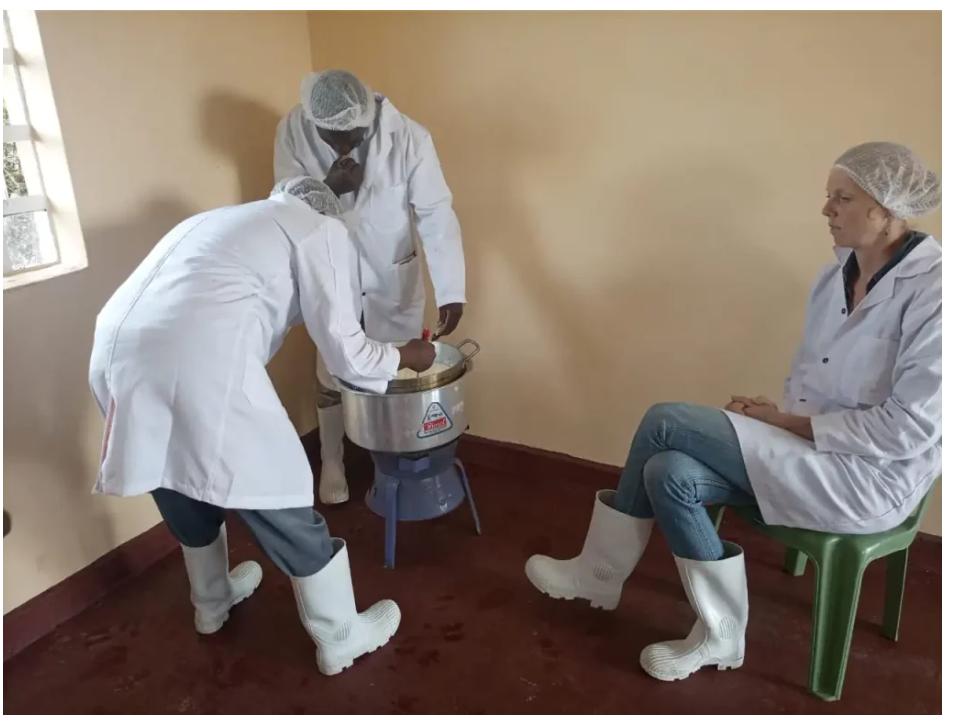
Watu watatu, wanaume wawili na mwanamke mmoja. Wote wamevalia kabuti nyeupe na wamefunika vichwa vyao. Mwanaume mmoja ameinama na mwengine amesimama. Mwanamke ameketi.